Bob Taylor (cricketer)

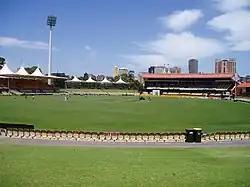
The Adelaide Oval, scene of Taylor's career-best 97.

Taylor joined the England team for the winter Ashes series of 1978/79, commencing the tour by facing South Australia on 3 November 1978. Though it was a quiet game with the bat, Taylor was in strong form behind the stumps – collecting eight victims though the tourists went on to lose the match. Facing New South Wales on 17 November, Taylor hit a forgettable nine, however four more scalps came, two of them from what was becoming a prolific partnership, both for England and Derbyshire, with Geoff Miller.